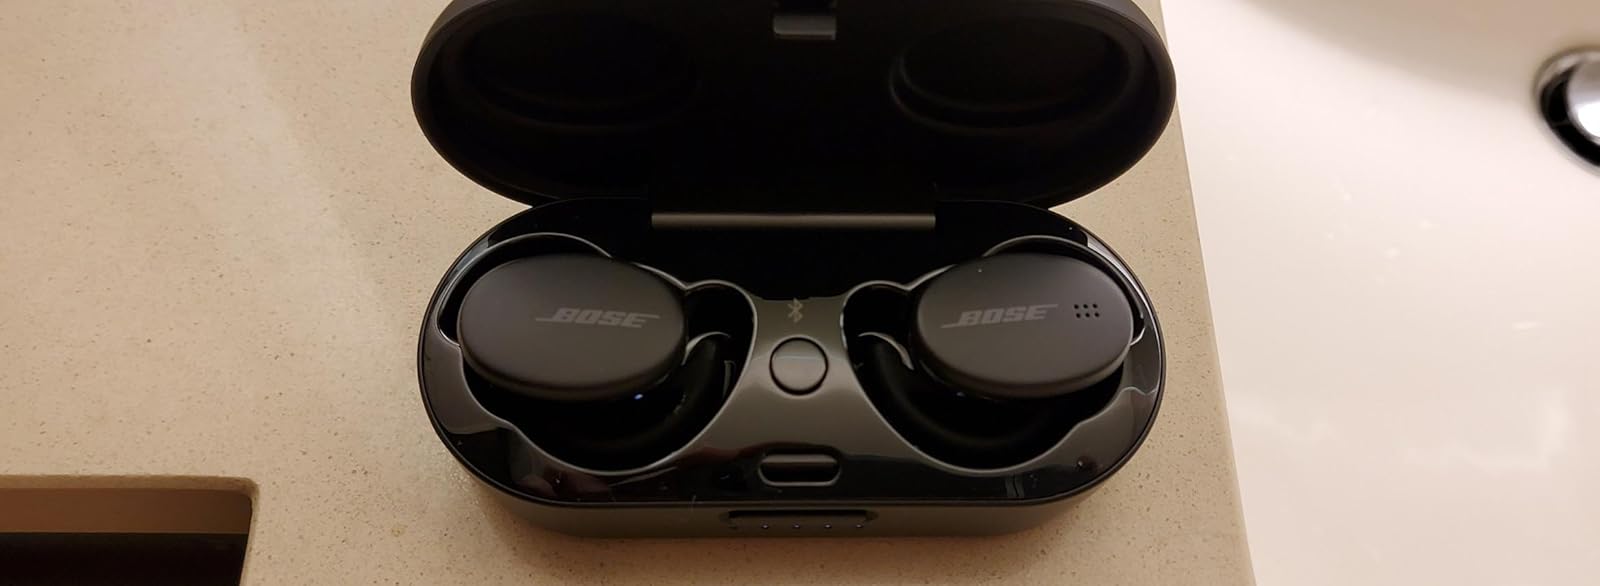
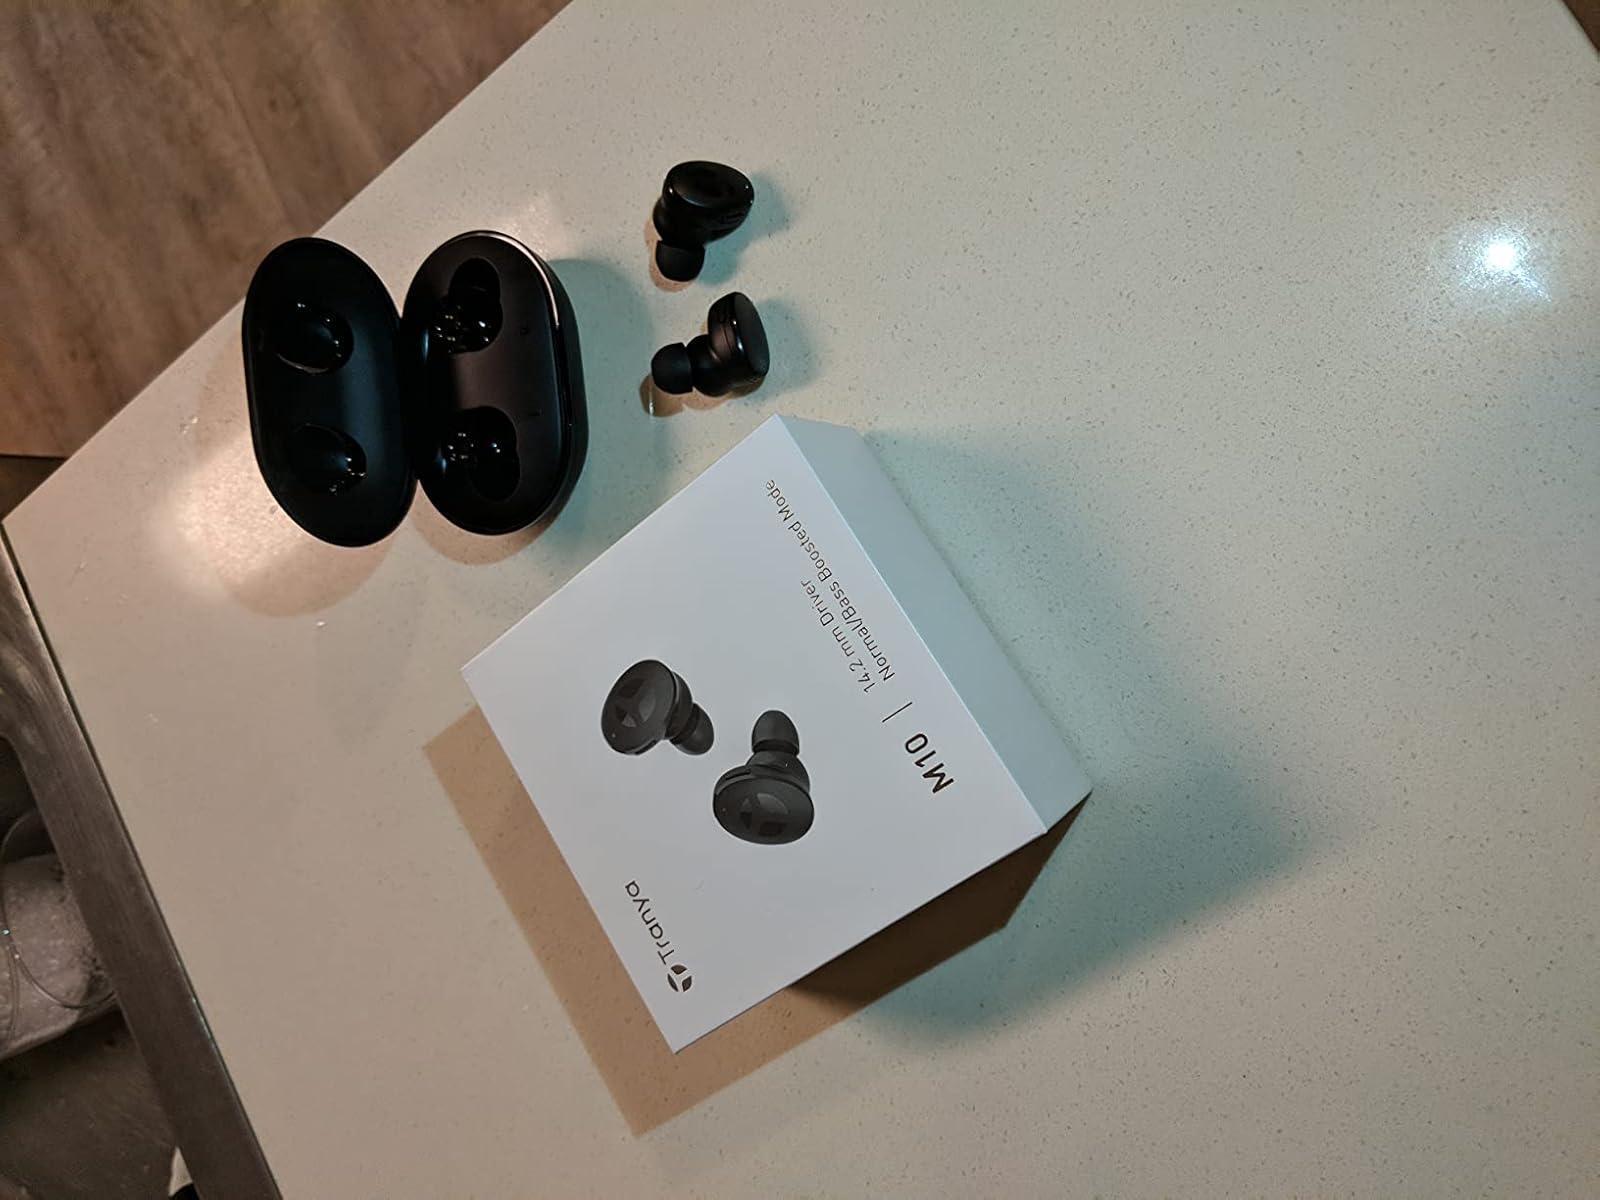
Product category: earbuds
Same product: no